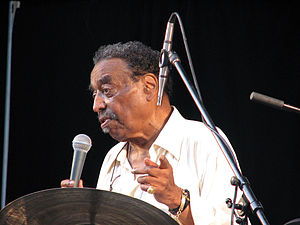
Chico Hamilton
"Foreststorn ""Chico"" Hamilton var en amerikansk jazztrommeslager og orkesterleder.